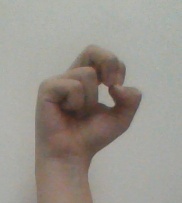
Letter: gaaf